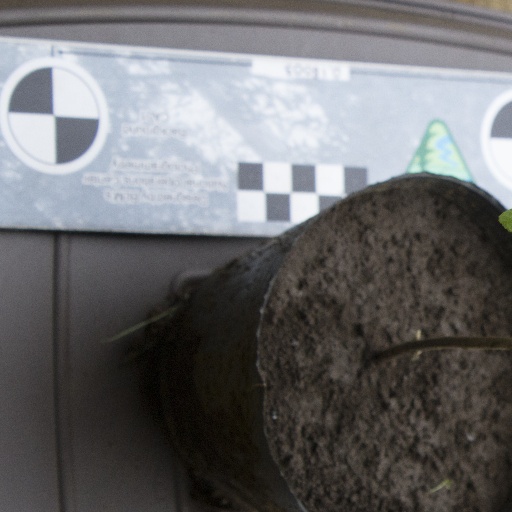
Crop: soybean